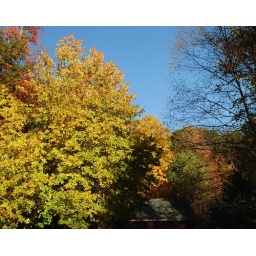
View from the street in the afternoon towards the home office